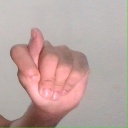
अक्षर: ट